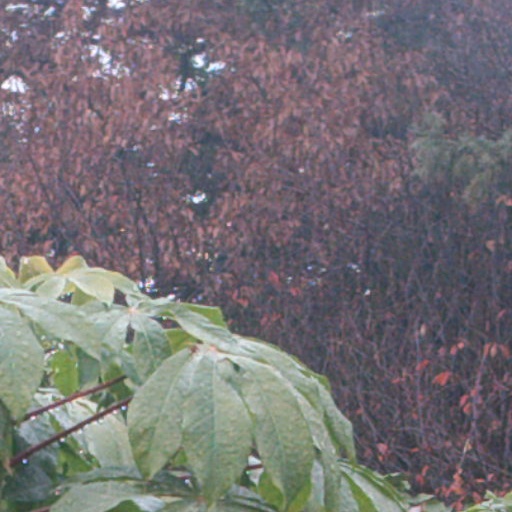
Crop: cassava